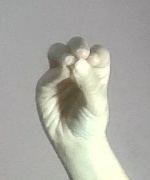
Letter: ha